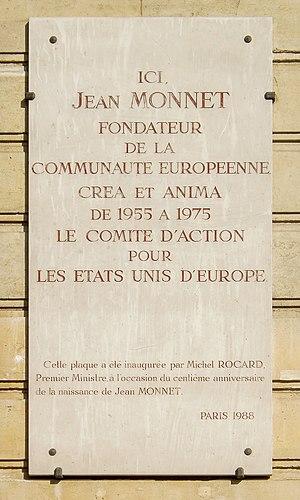
Plaque commémorative, 94 boulevard Flandrin, Paris 16e. «
Le boulevard Flandrin est une voie du 16ᵉ arrondissement de Paris, en France.
Jean Monnet, né le 9 novembre 1888 à Cognac et mort le 16 mars 1979 à Houjarray, est un fonctionnaire international français, banquier international, promoteur de l'atlantisme et du libre-échange. Il est considéré comme l'un des « pères de l'Europe ».